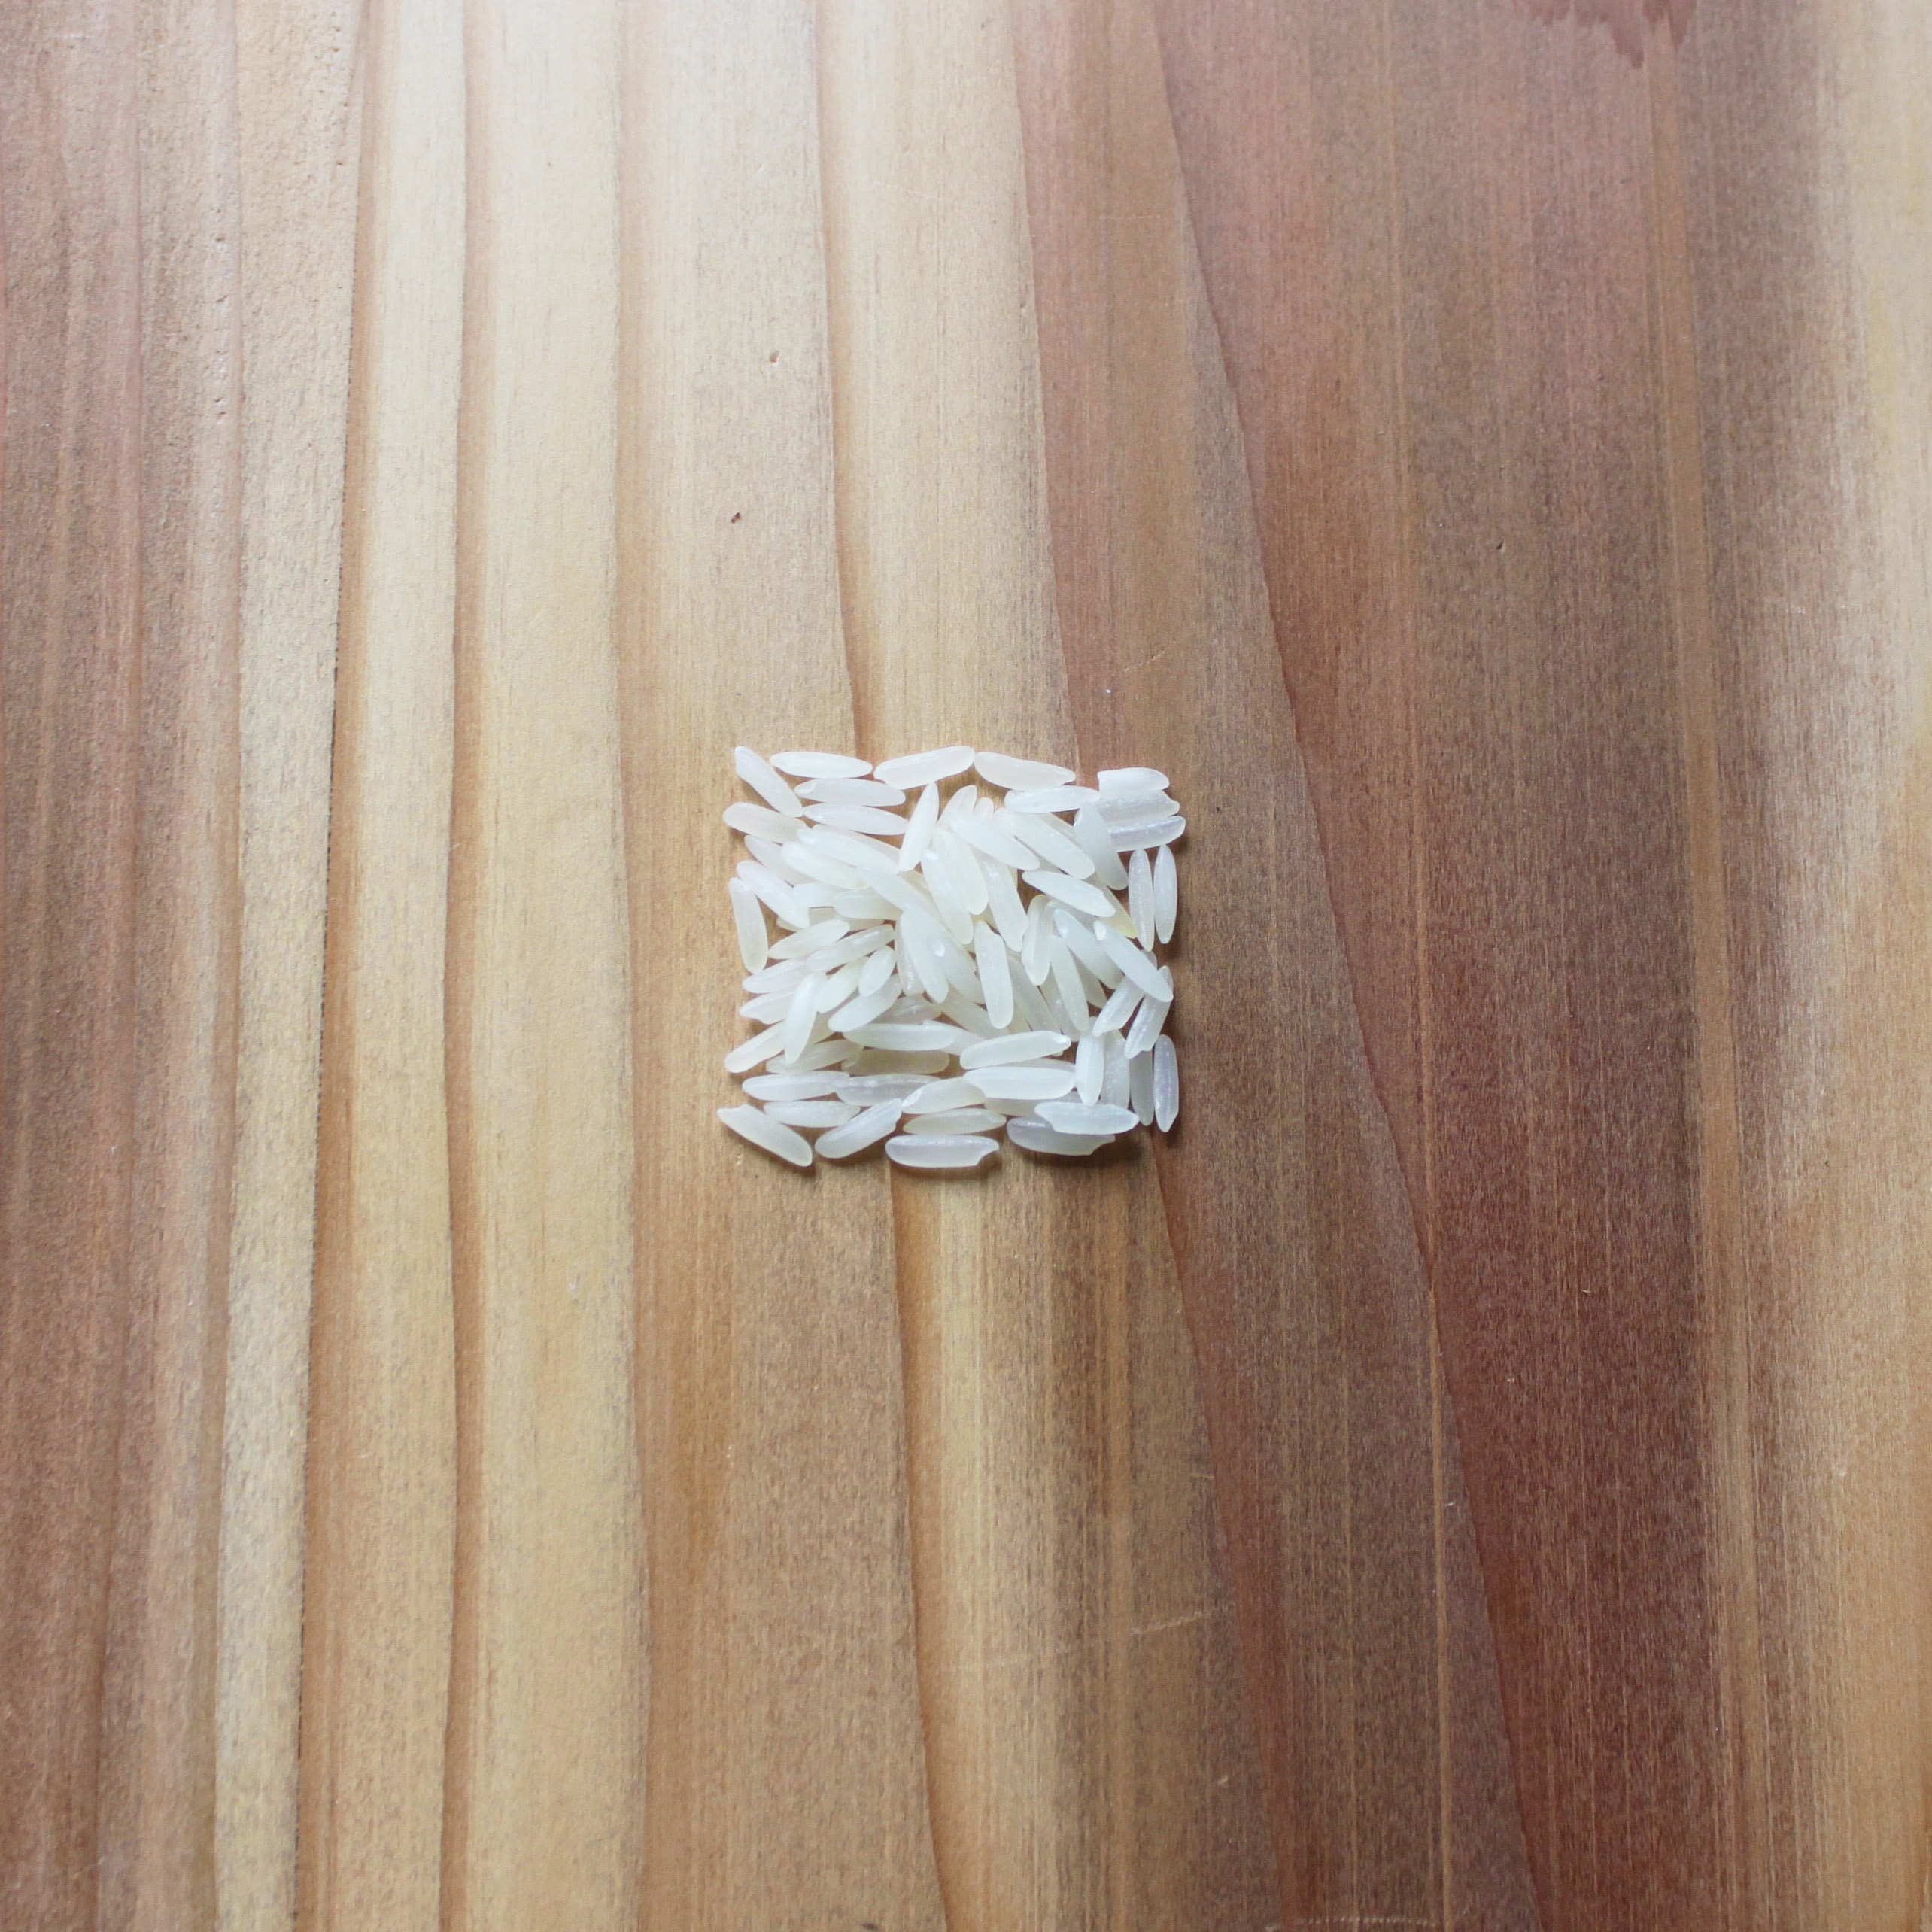
wood, floor, wall, interior design, textile, hardwood, flooring, plywood, wood flooring, laminate flooring